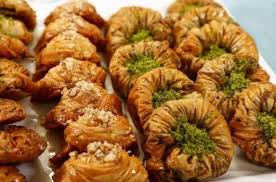
Yemek: baklava